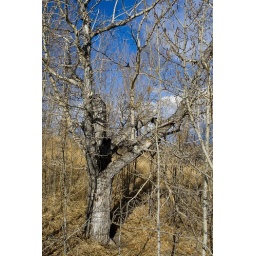
A Sunday walk around the Glenmore Dam. I just liked the harshness of the leafless tree against the blue sky.